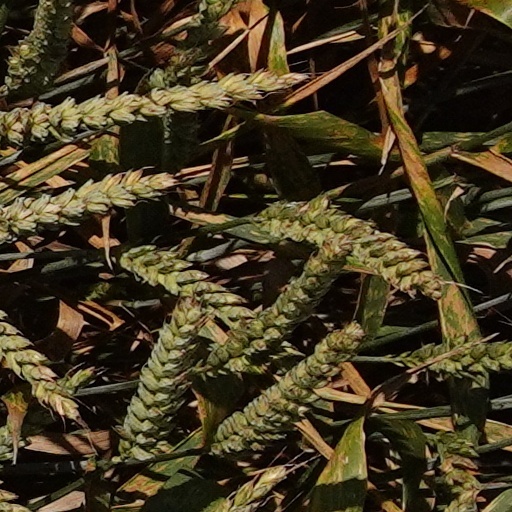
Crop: wheat